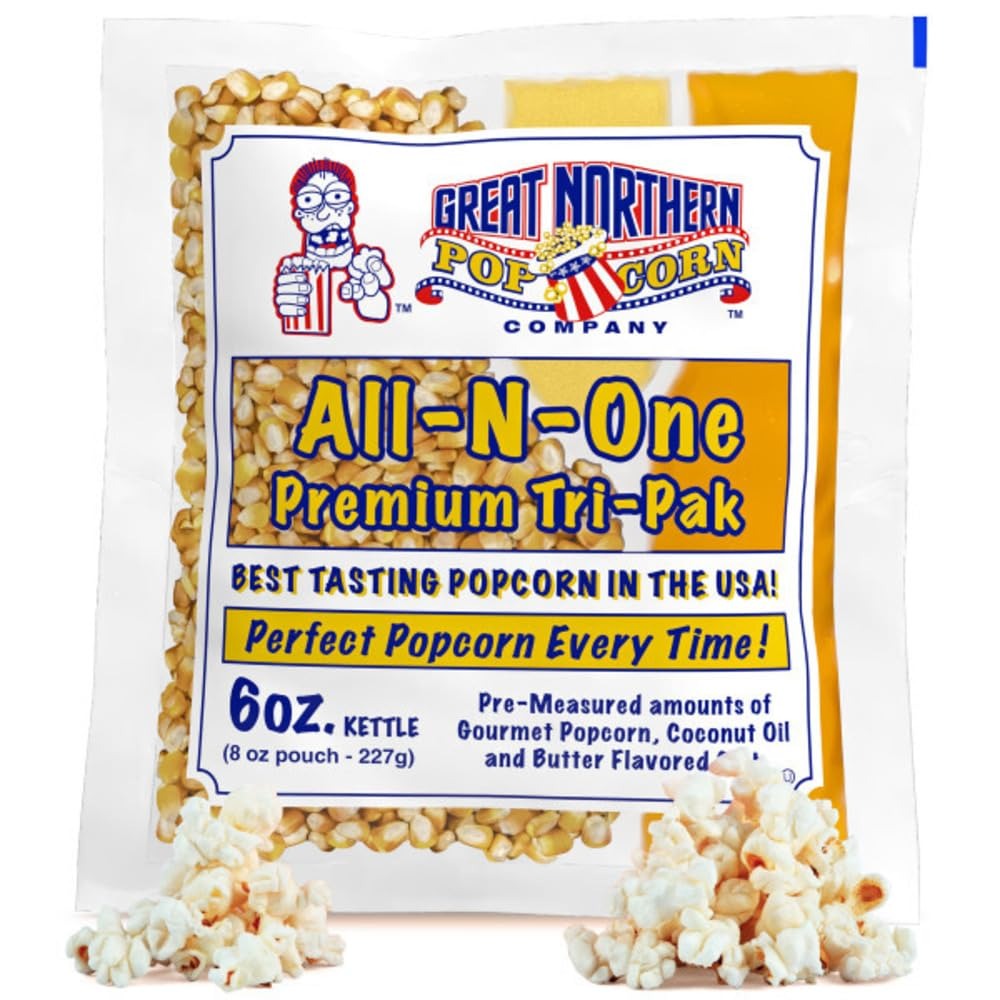
Item Name: 6oz Popcorn Machine Popcorn Packets - All-in-One Movie Theater Style Popcorn Kernels, Salt, and Oil Packs by Great Northern Popcorn, 6 Ounce (Pack of 24)
Bullet Point 1: 24-PACK OF 6OZ POPCORN PACKS - These Great Northern Popcorn 8oz-sized packs are designed for machines with a 6oz kettle. Each packet pops up approximately 6 quarts (24 cups) of delicious movie theater style popcorn, enough to feed 4 to 6 people.
Bullet Point 2: GOURMET TASTE - Enjoy movie theater popcorn taste from the comfort of your own couch with these all-in-one butter popcorn packs, which include the ideal ratio of high-quality kernels, coconut oil, and butter flavored salt for wow-worthy results.
Bullet Point 3: BULK CONVENIENCE - This bulk popcorn case comes with 24 packs to ensure that you always have enough of everyone’s favorite salty treat on hand, so you’ll never run low on movie night supplies.
Bullet Point 4: EASY AND MESS-FREE - Simply open and pour these pre-measured gourmet popcorn kernels right into the kettle, with no measuring or messes. It’s that easy—your salty snacks are secured, and family movie night is saved. Thank you, Great Northern Popcorn.
Bullet Point 5: PRODUCT DETAILS - Contains: Popping Corn Kernels, Coconut Oil, and Butter Flavored Salt. Diacetyl and Gluten Free. 8oz-Sized Packs of Popcorn for Machine with 6oz Kettle. Yield Per Pack: 6 Quarts (24 Cups); Serves 4 to 6 People. Case of 24.
Value: 144.0
Unit: Ounce

Price: 48.615